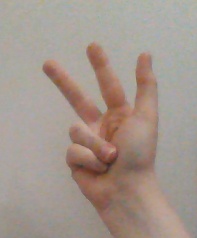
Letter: al